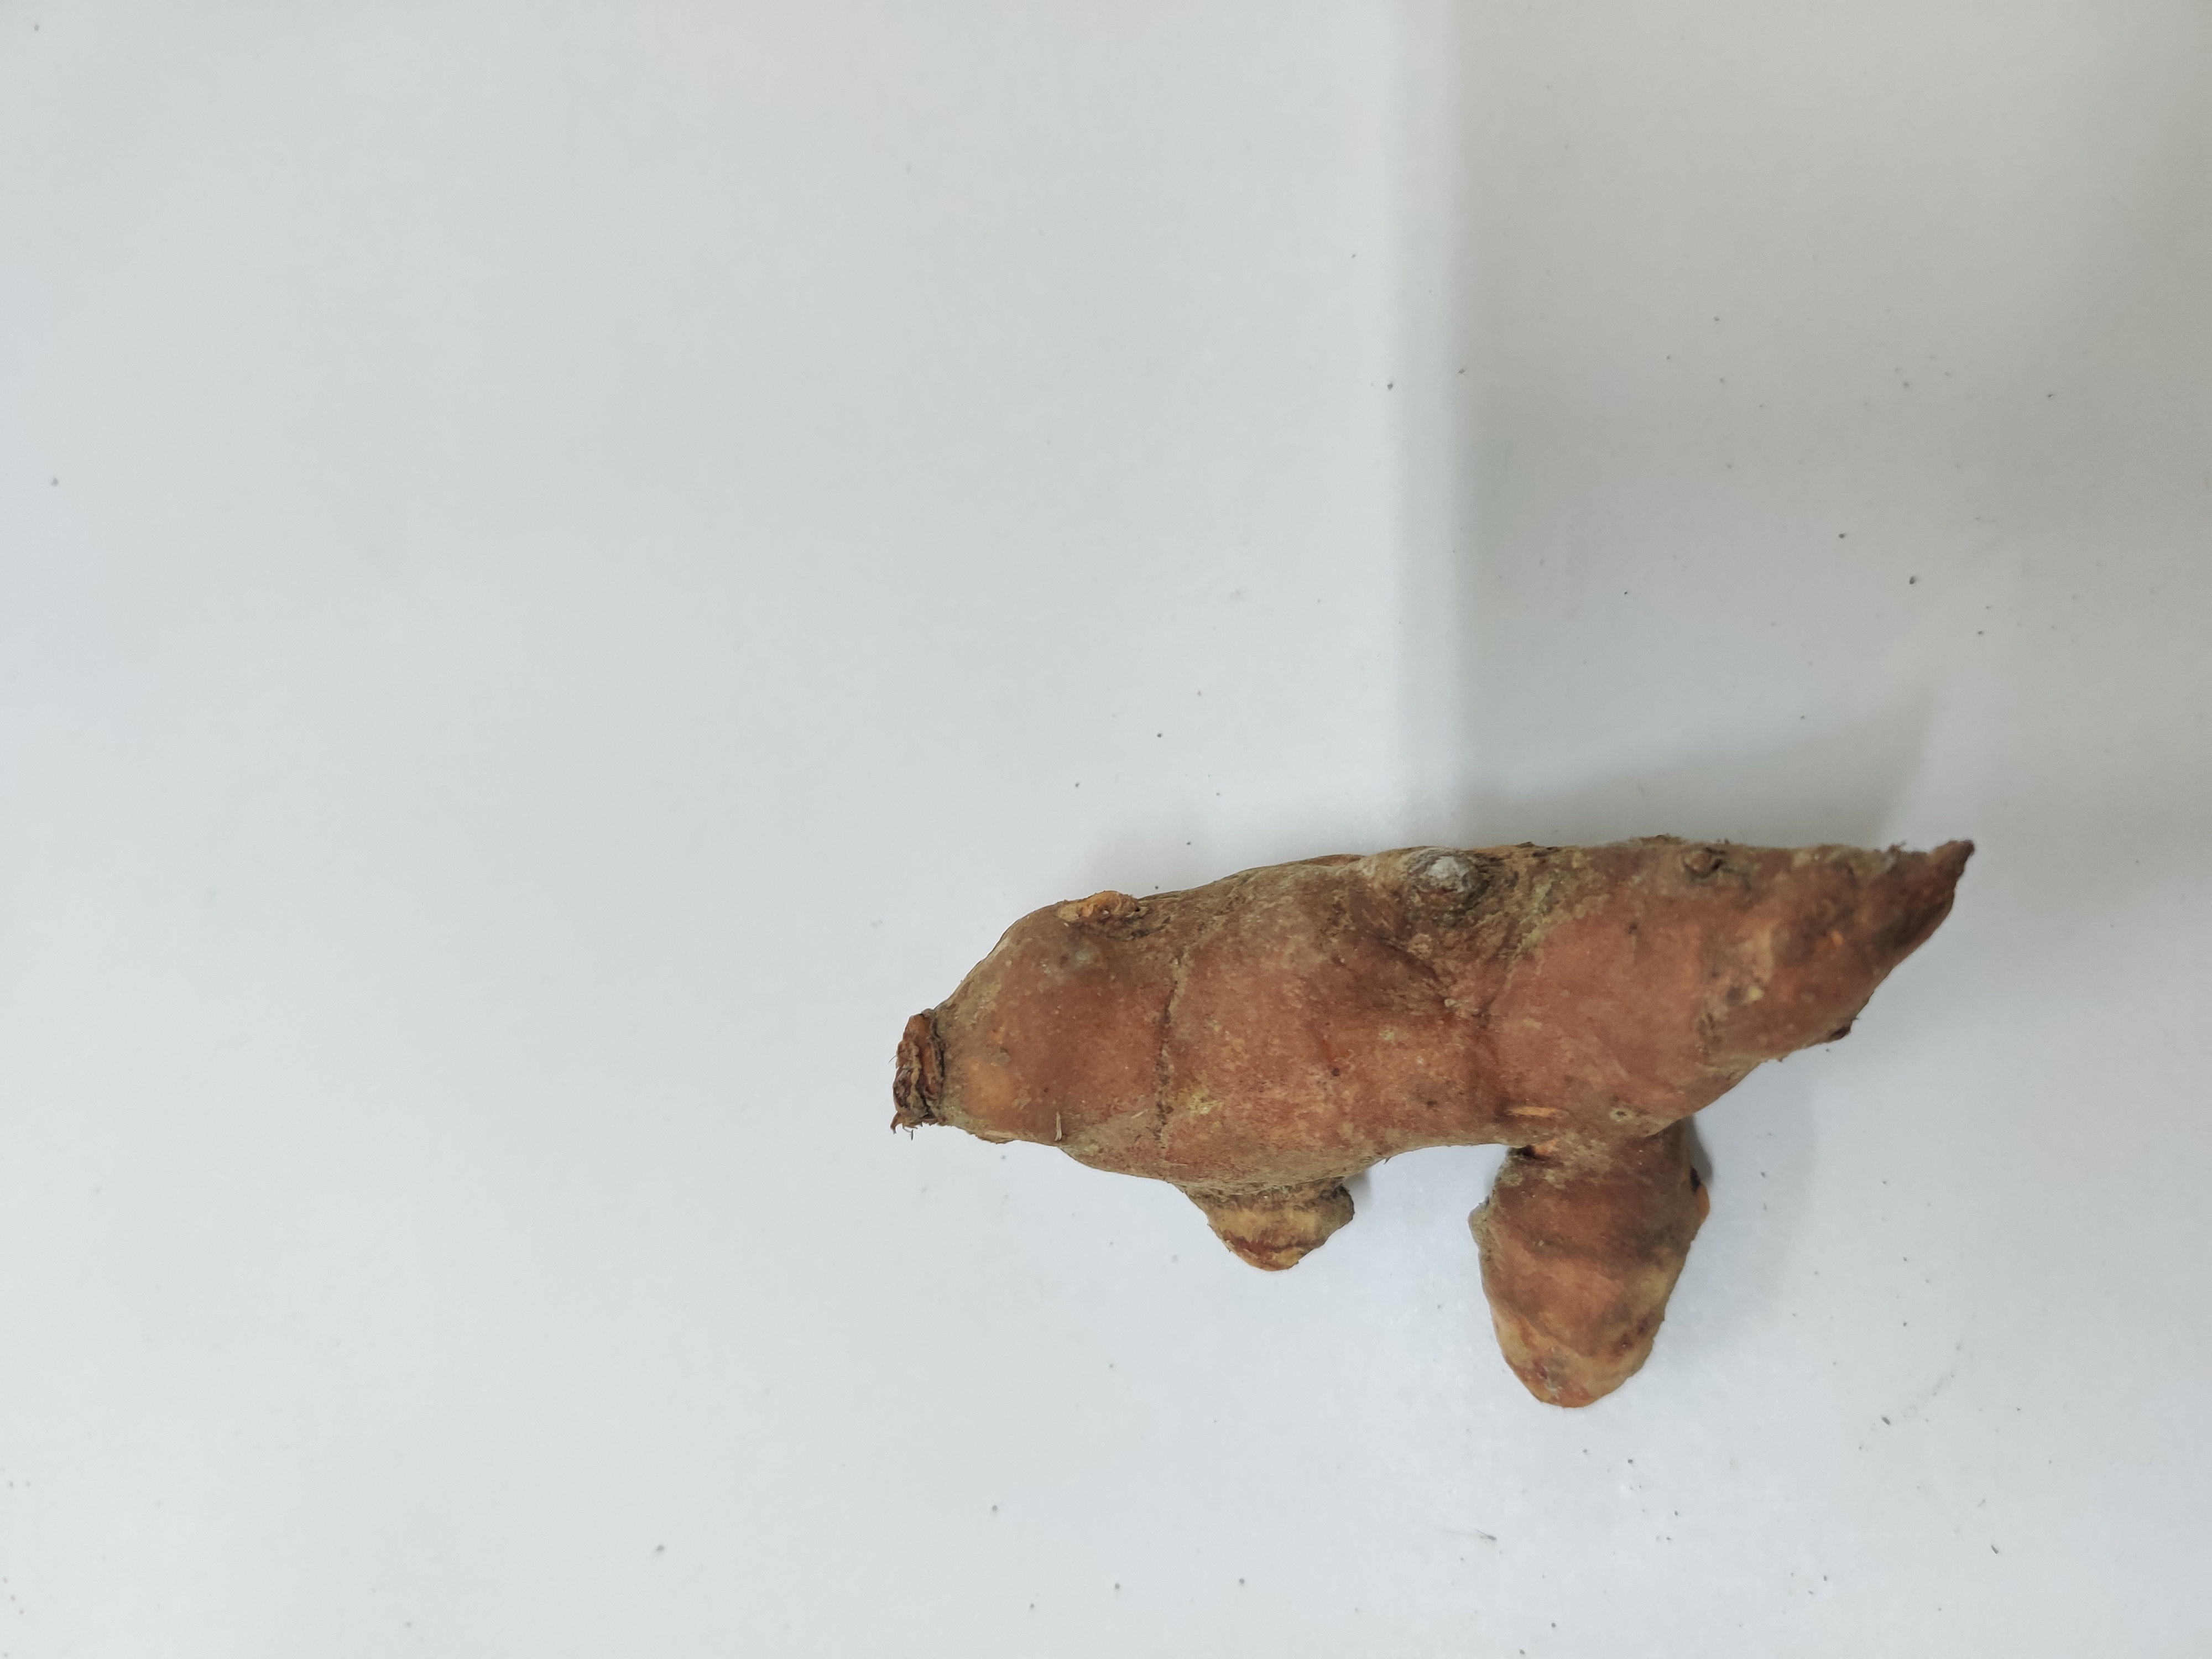
Crop: Turmeric
Condition: Severely Damaged